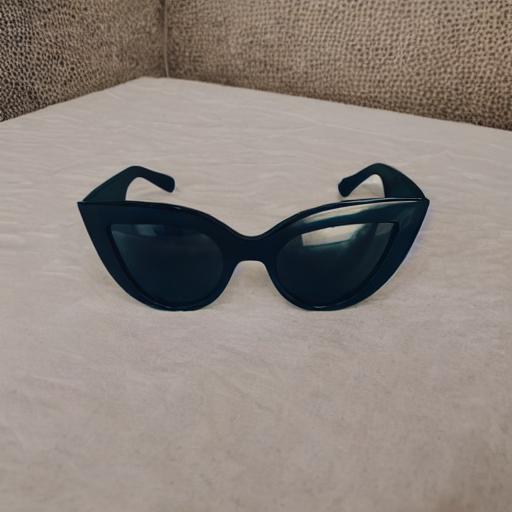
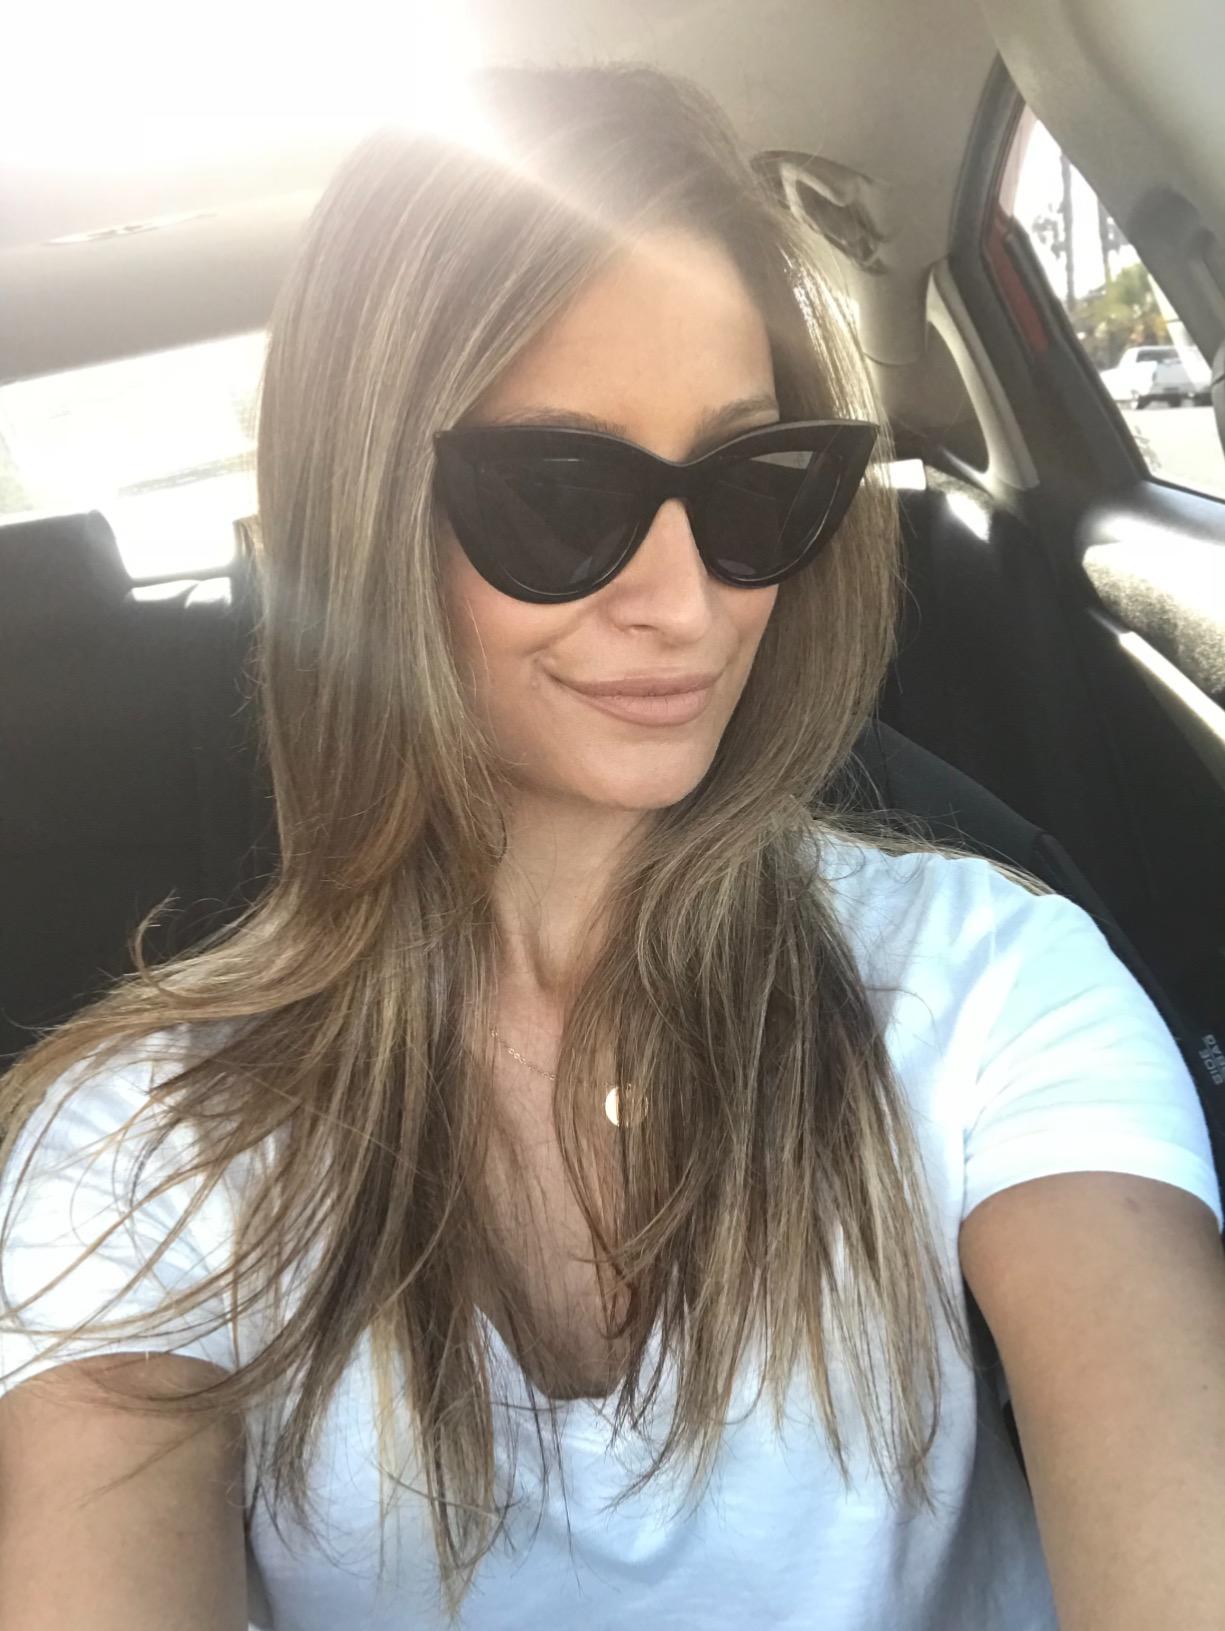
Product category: accessories_sunglasses
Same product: no